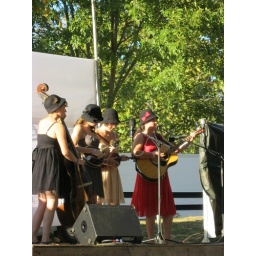
in their cute hats